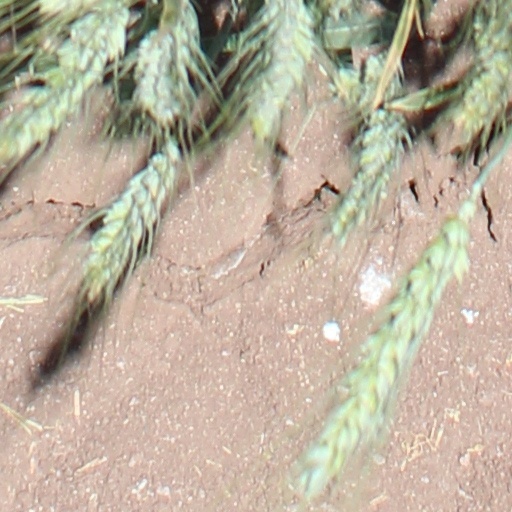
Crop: wheat